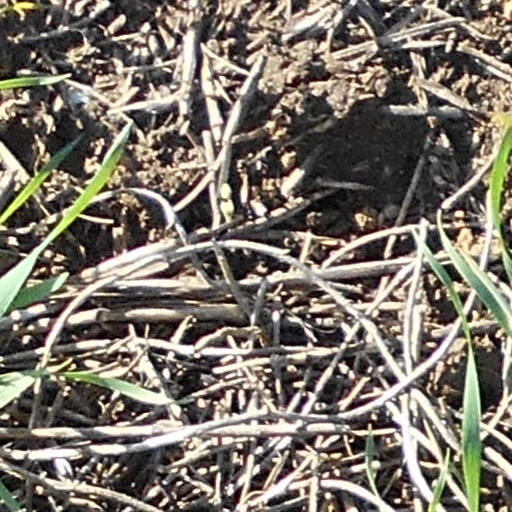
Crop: wheat